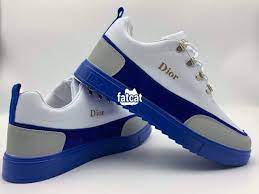
Label: Sneaker